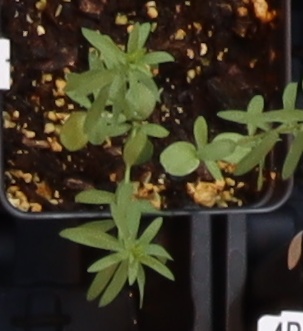
Label: Flax